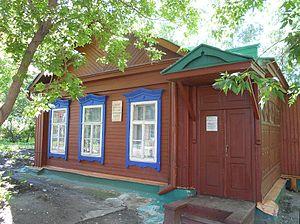
Dmitri Dmitrievitch Minaev, né à Simbirsk le 21 octobre 1835, mort le 22 juillet 1889 à Simbirsk dans l'Empire russe est un poète satirique, journaliste, traducteur, critique.